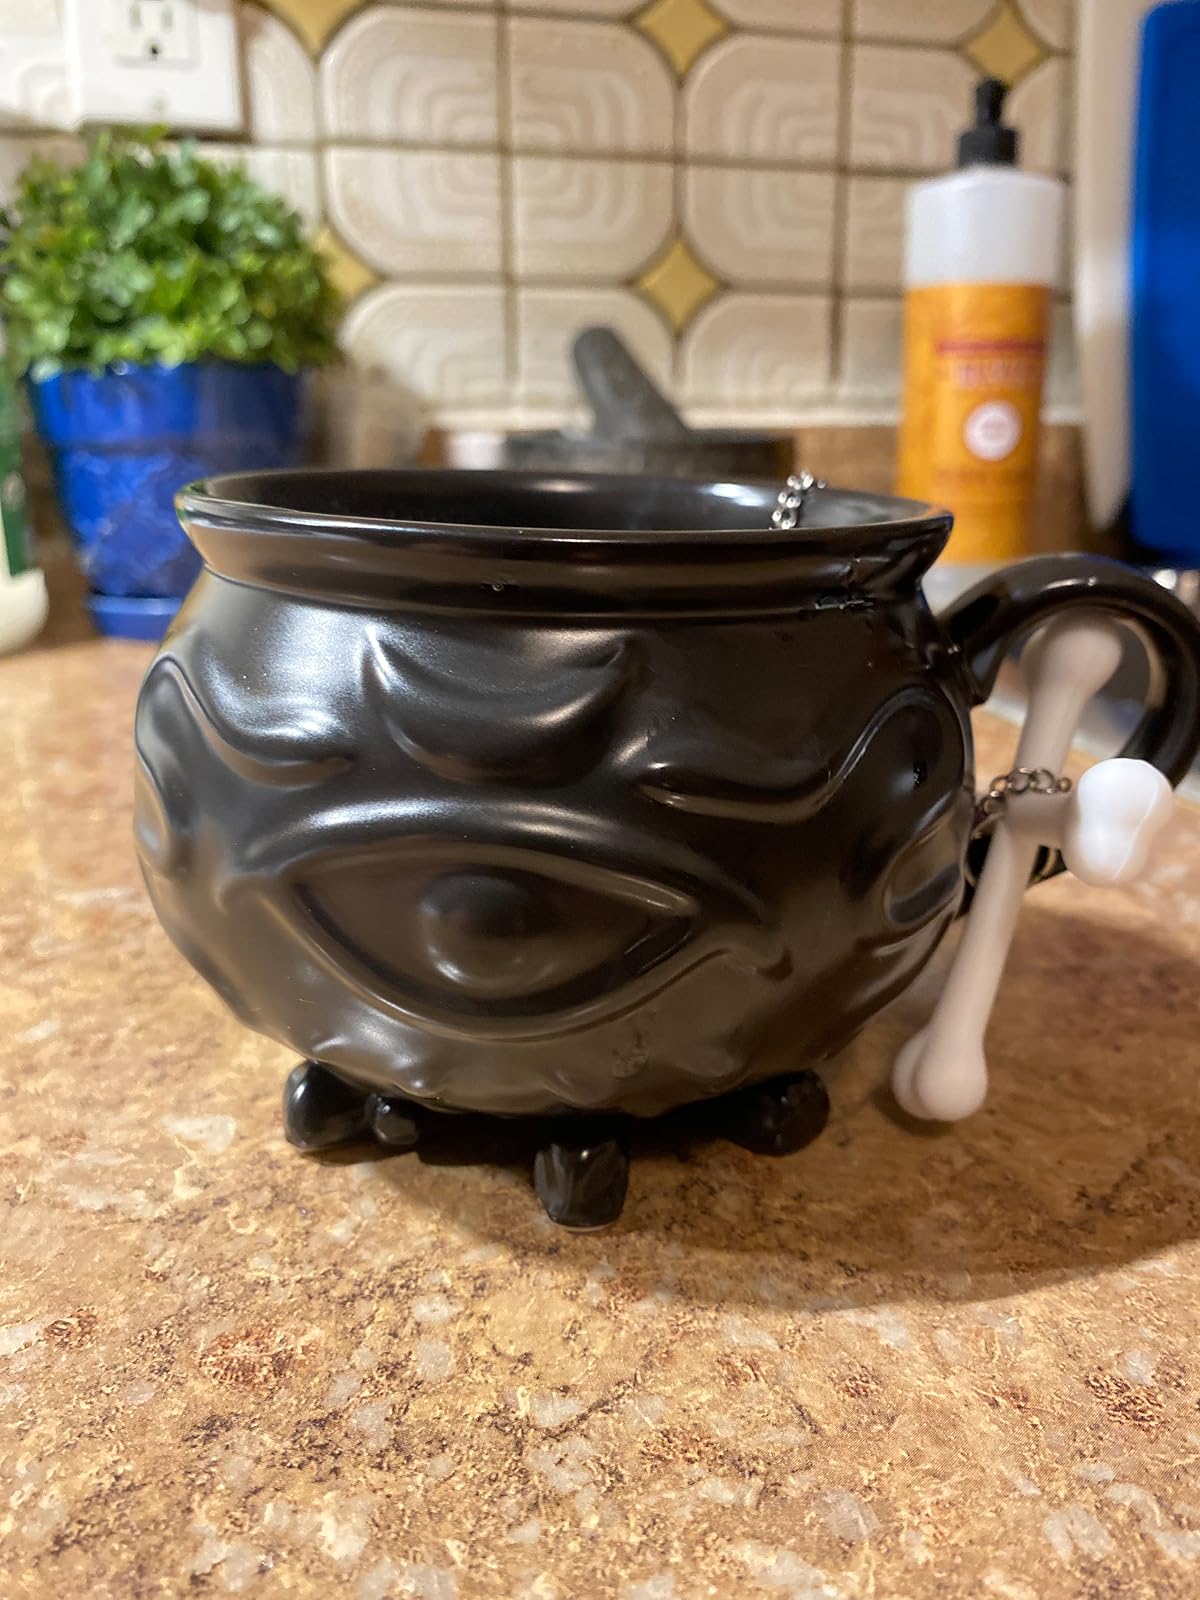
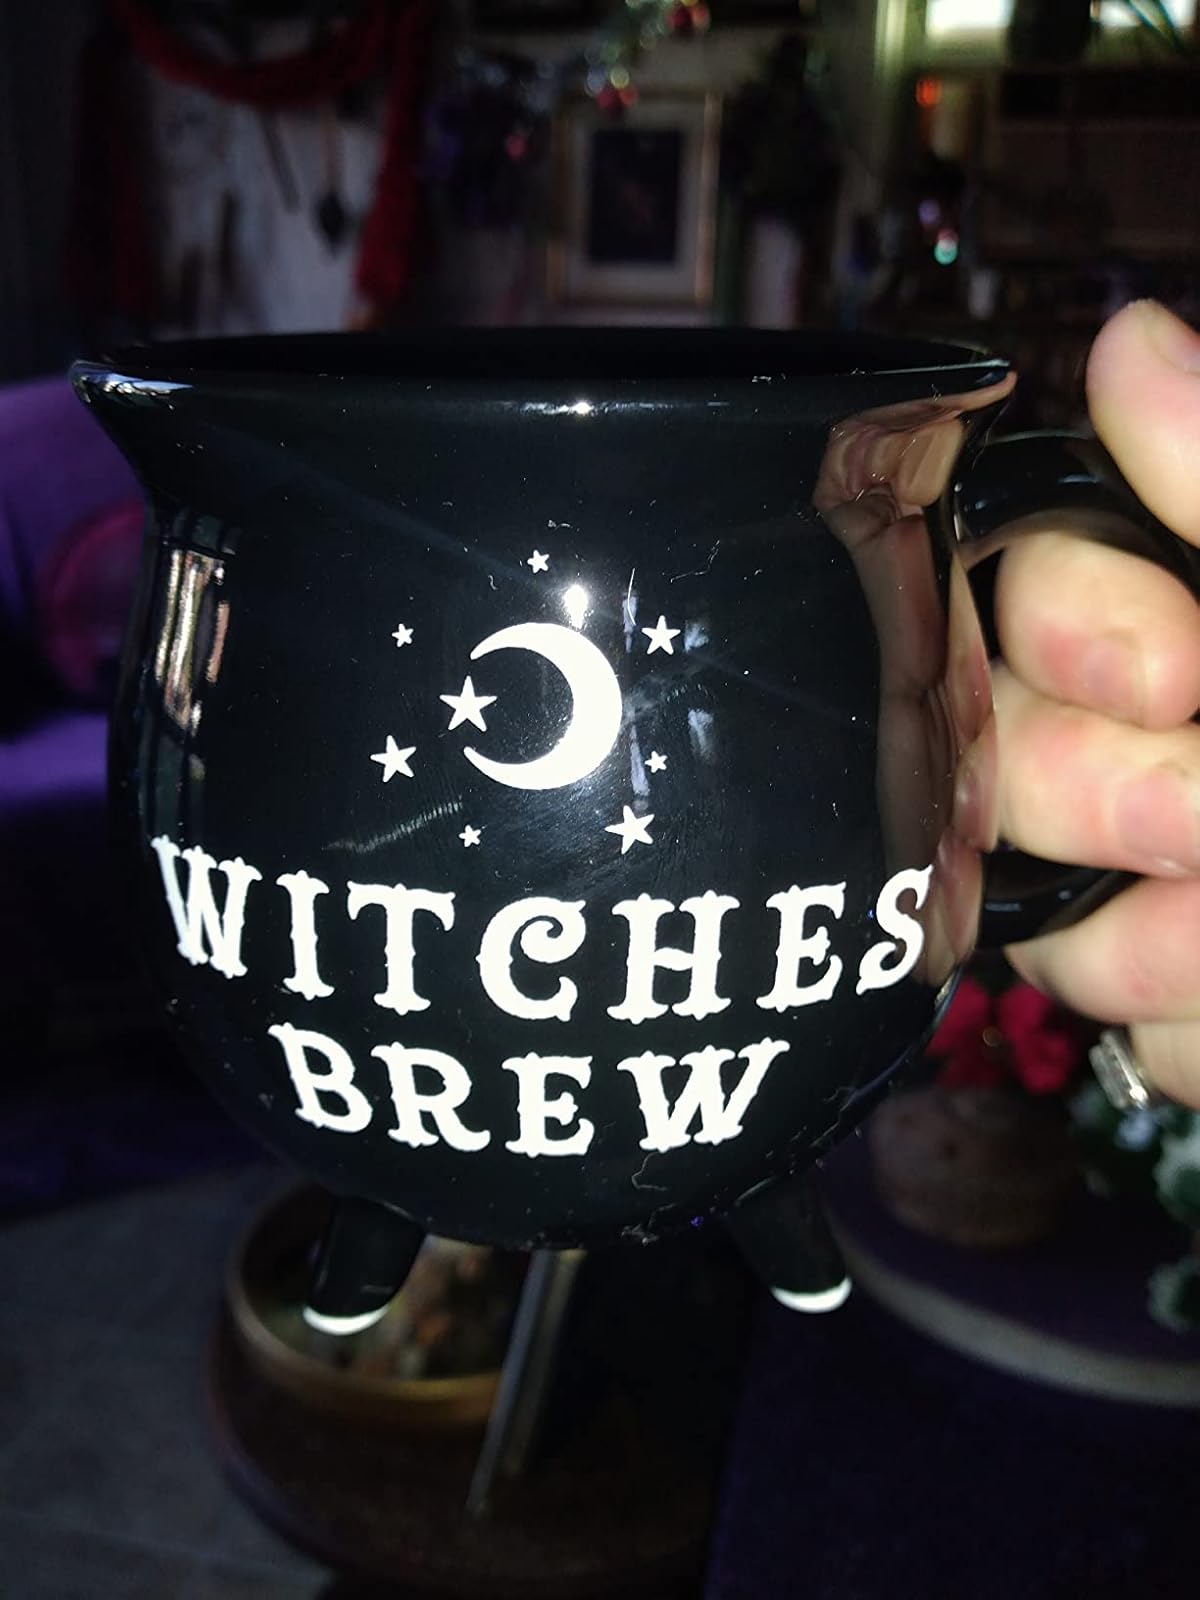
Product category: items_mug
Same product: no